Jungler

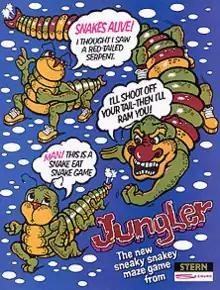
North American arcade flyer from Stern

Jungler is an arcade maze game developed by Konami and released in 1981. Distributed by Stern in the United States beginning in 1982, the game has players controlling a multi-segmented creature attempting to destroy similar enemy creatures by either shooting them or eating them. A sequel titled Battle Jungler was planned for the PC Engine on 1992, but was cancelled.